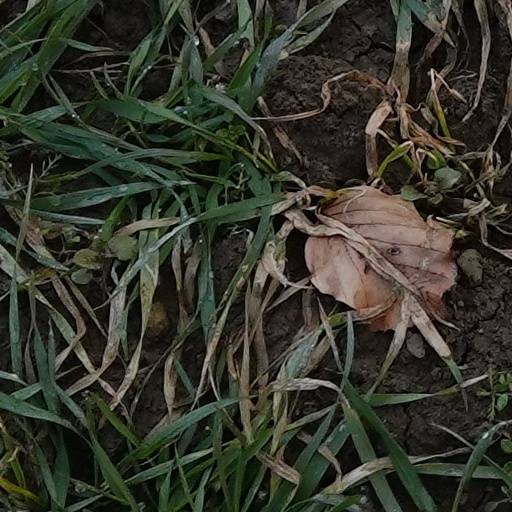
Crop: wheat